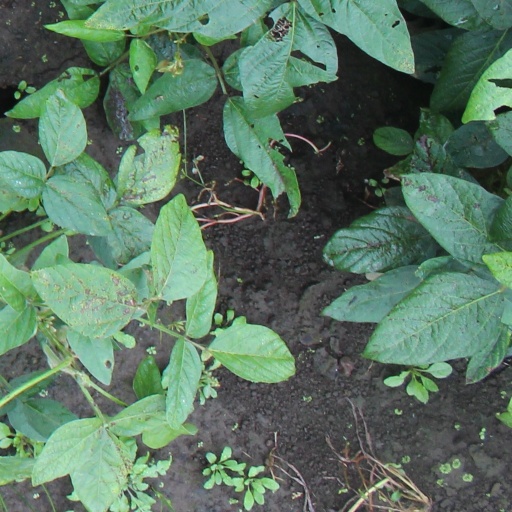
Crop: soybean